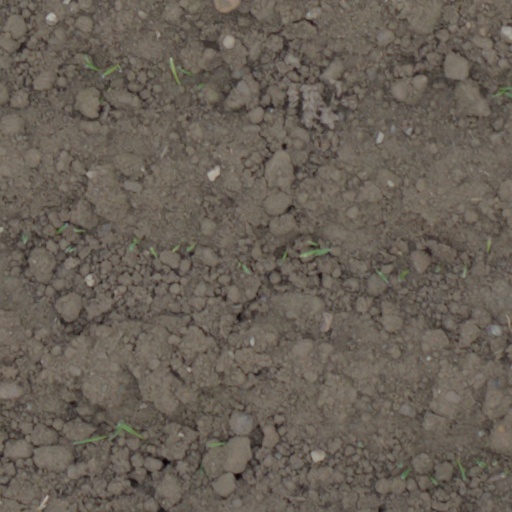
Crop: wheat